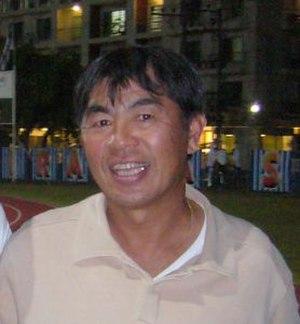
Witthaya Laohakun est un footballeur thaïlandais des années 1970 et 1980 et est actuellement entraîneur.